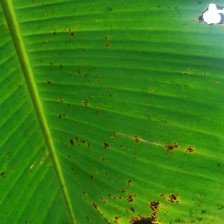
Label: pestalotiopsis